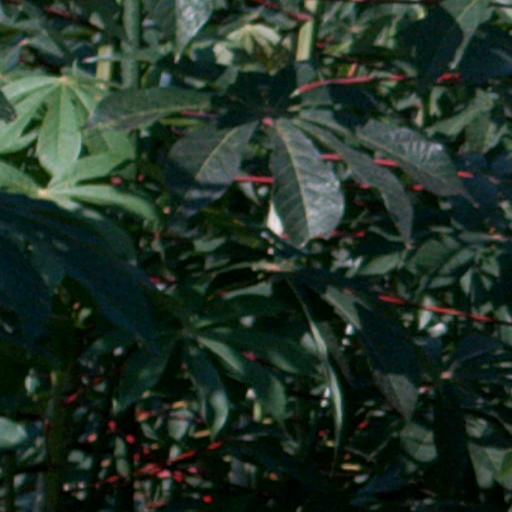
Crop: cassava